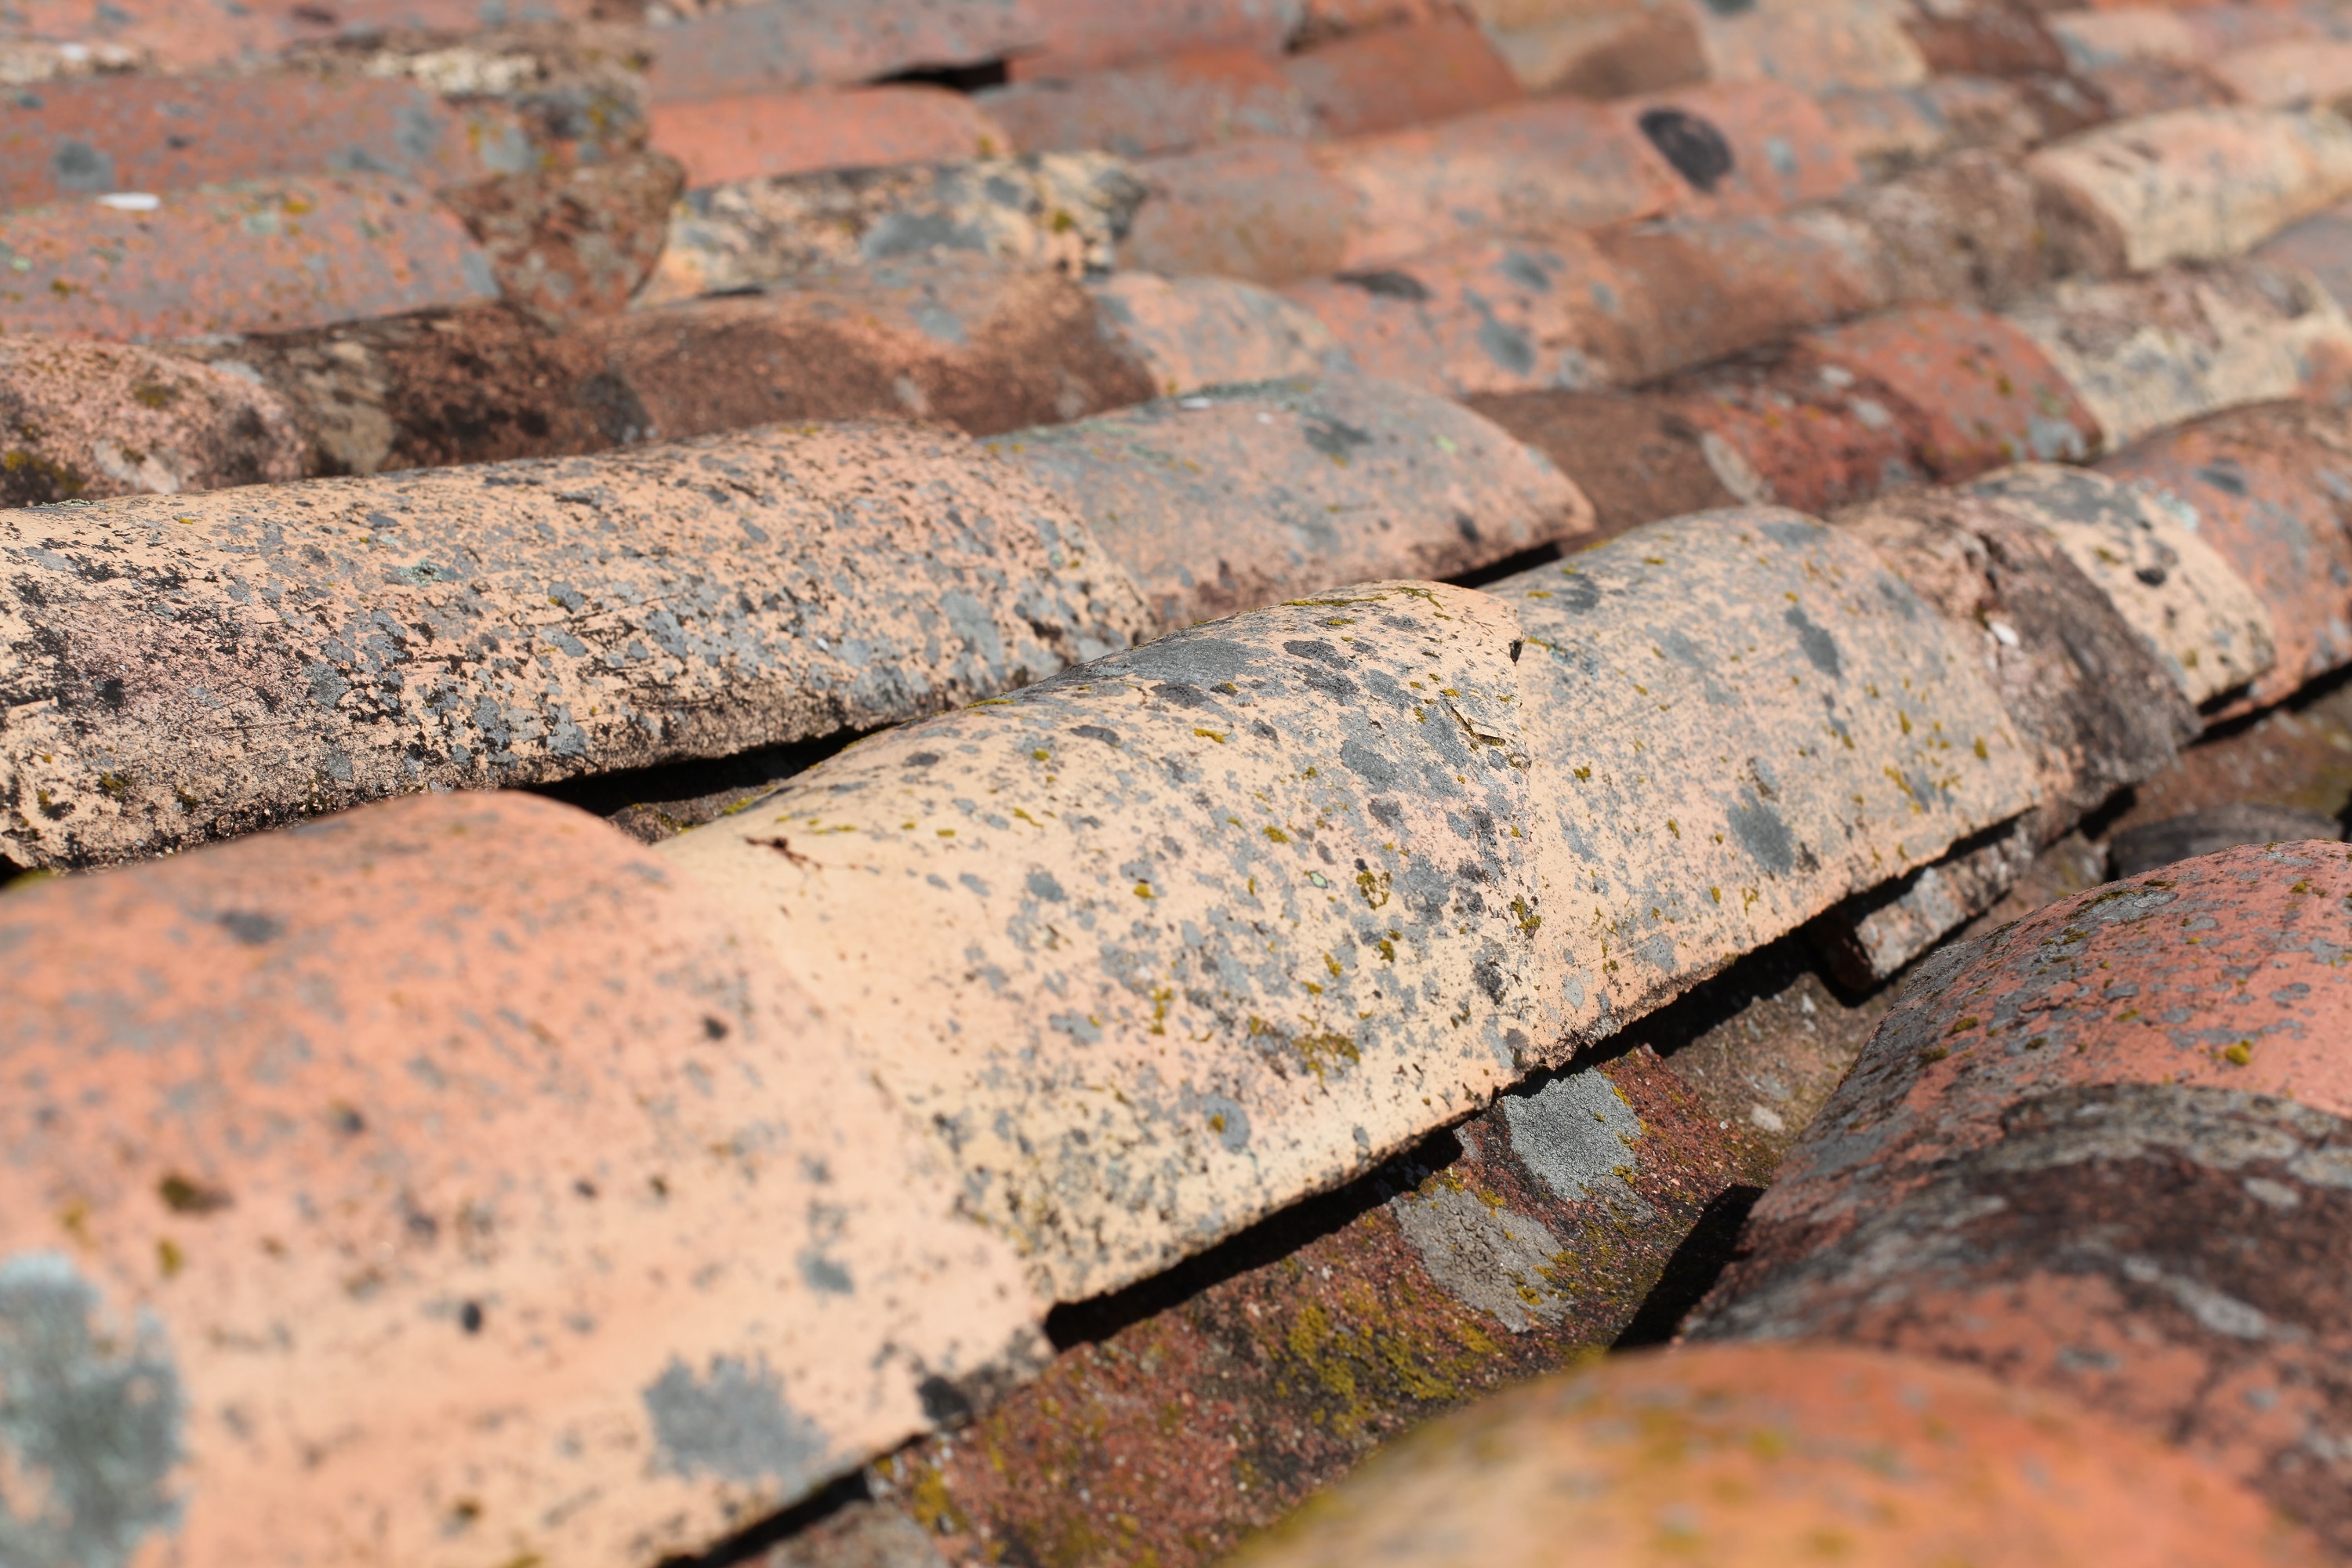
rock, wood, house, roof, rooftop, trunk, wall, construction, soil, tile, exterior, brick, lumber, material, roofing, roofer, geology, shingles, aged, house exterior, house roof, roof repair